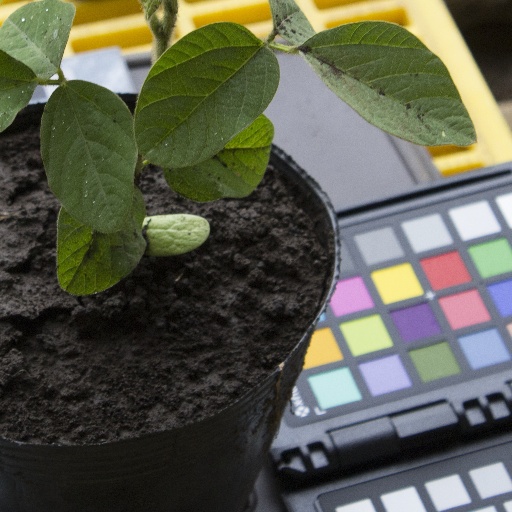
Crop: soybean